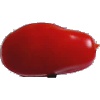
Label: Tomato 2